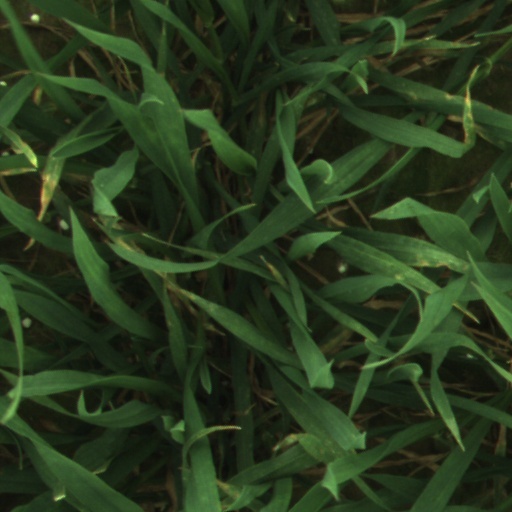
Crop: wheat